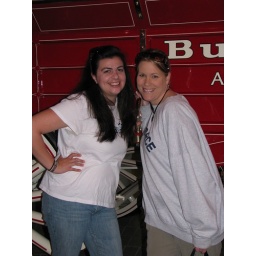
Stephanie and I in the stables where the house the horses